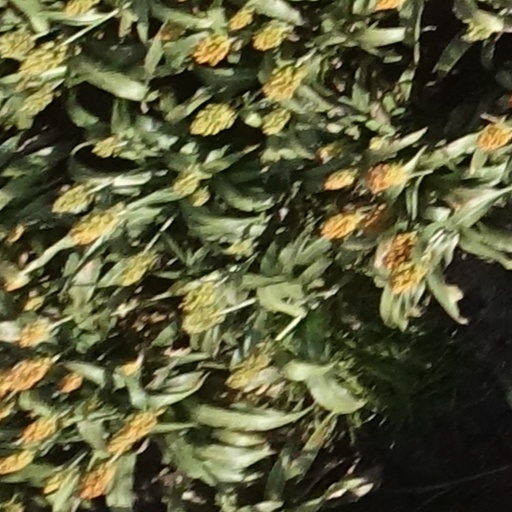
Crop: sorghum